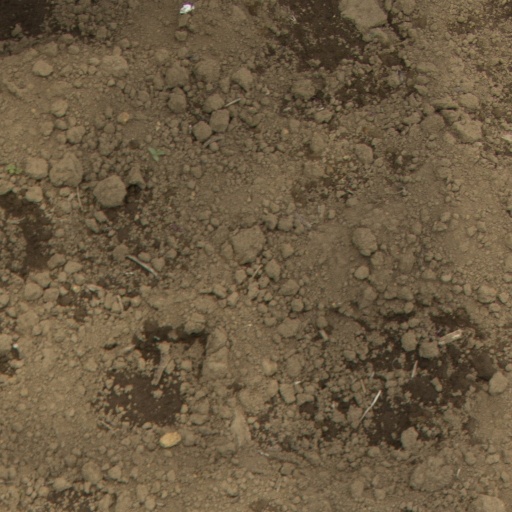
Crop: Jerusalem artichoke